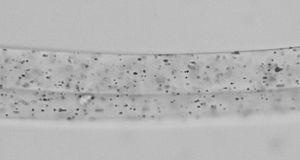
L'acétate de cellulose est une matière plastique inventée en 1865.